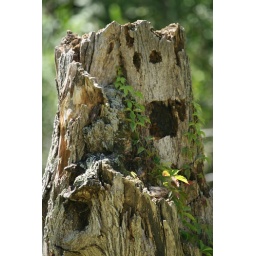
I spotted these faces in this stump in the swamp forest at Robert H. Long Park, Commerce Twp., MI.